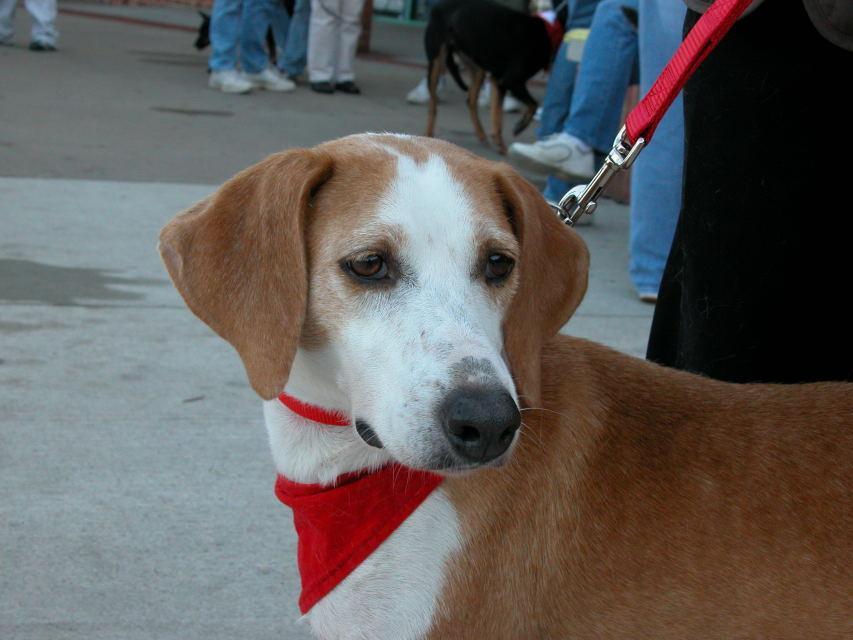
English_foxhound